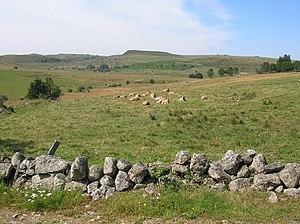
Le truc de l'Agullio et le Drellier
L’Évangile du serpent est un thriller écrit par Pierre Bordage, publié par le Diable Vauvert en 2001. Relecture moderne des Évangiles, il raconte le parcours de Vaï Ka'i, un prophète doué de facultés de guérison, à travers le récit de quatre personnes qui le côtoient : Mathias, Marc, Lucie et Yann. Vaï Ka'i met en péril le modèle de vie de la civilisation occidentale et il devient « l'homme à abattre » pour les dirigeants politiques, religieux et financiers français.
L'Aubrac est un haut plateau volcanique et granitique français situé dans le centre-sud du Massif central et aux confins des trois départements de l'Aveyron, du Cantal et de la Lozère. Il présente des ressemblances avec le Cézallier et on peut le rattacher comme lui aux hautes terres d'Auvergne. Il est bordé au nord-ouest par les monts du Cantal, à l'est par la Margeride et au sud par les plateaux calcaires des Grands Causses.